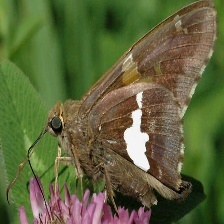
Species: SILVER SPOT SKIPPER